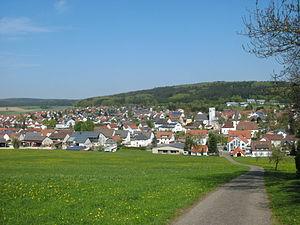
Bartholomä est une commune de Bade-Wurtemberg, située dans l'arrondissement d'Ostalb, dans la région de Wurtemberg-de-l'Est, dans le district de Stuttgart.